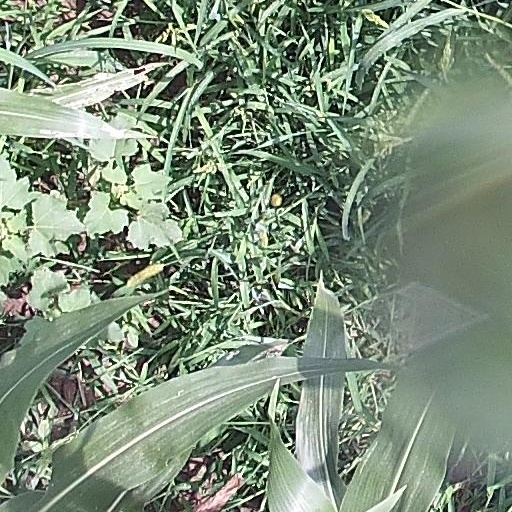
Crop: maize; corn